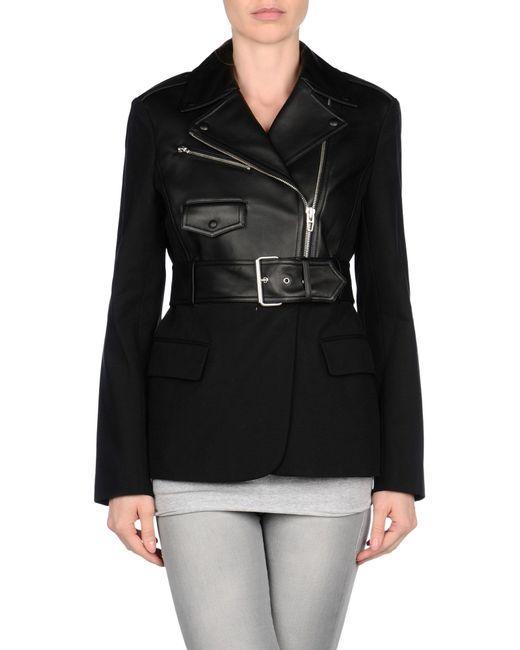
Schwarze Langarm-Damenjacke mit Teilleder-Front und Ledergürtel, graue eng anliegende Hose für Damen